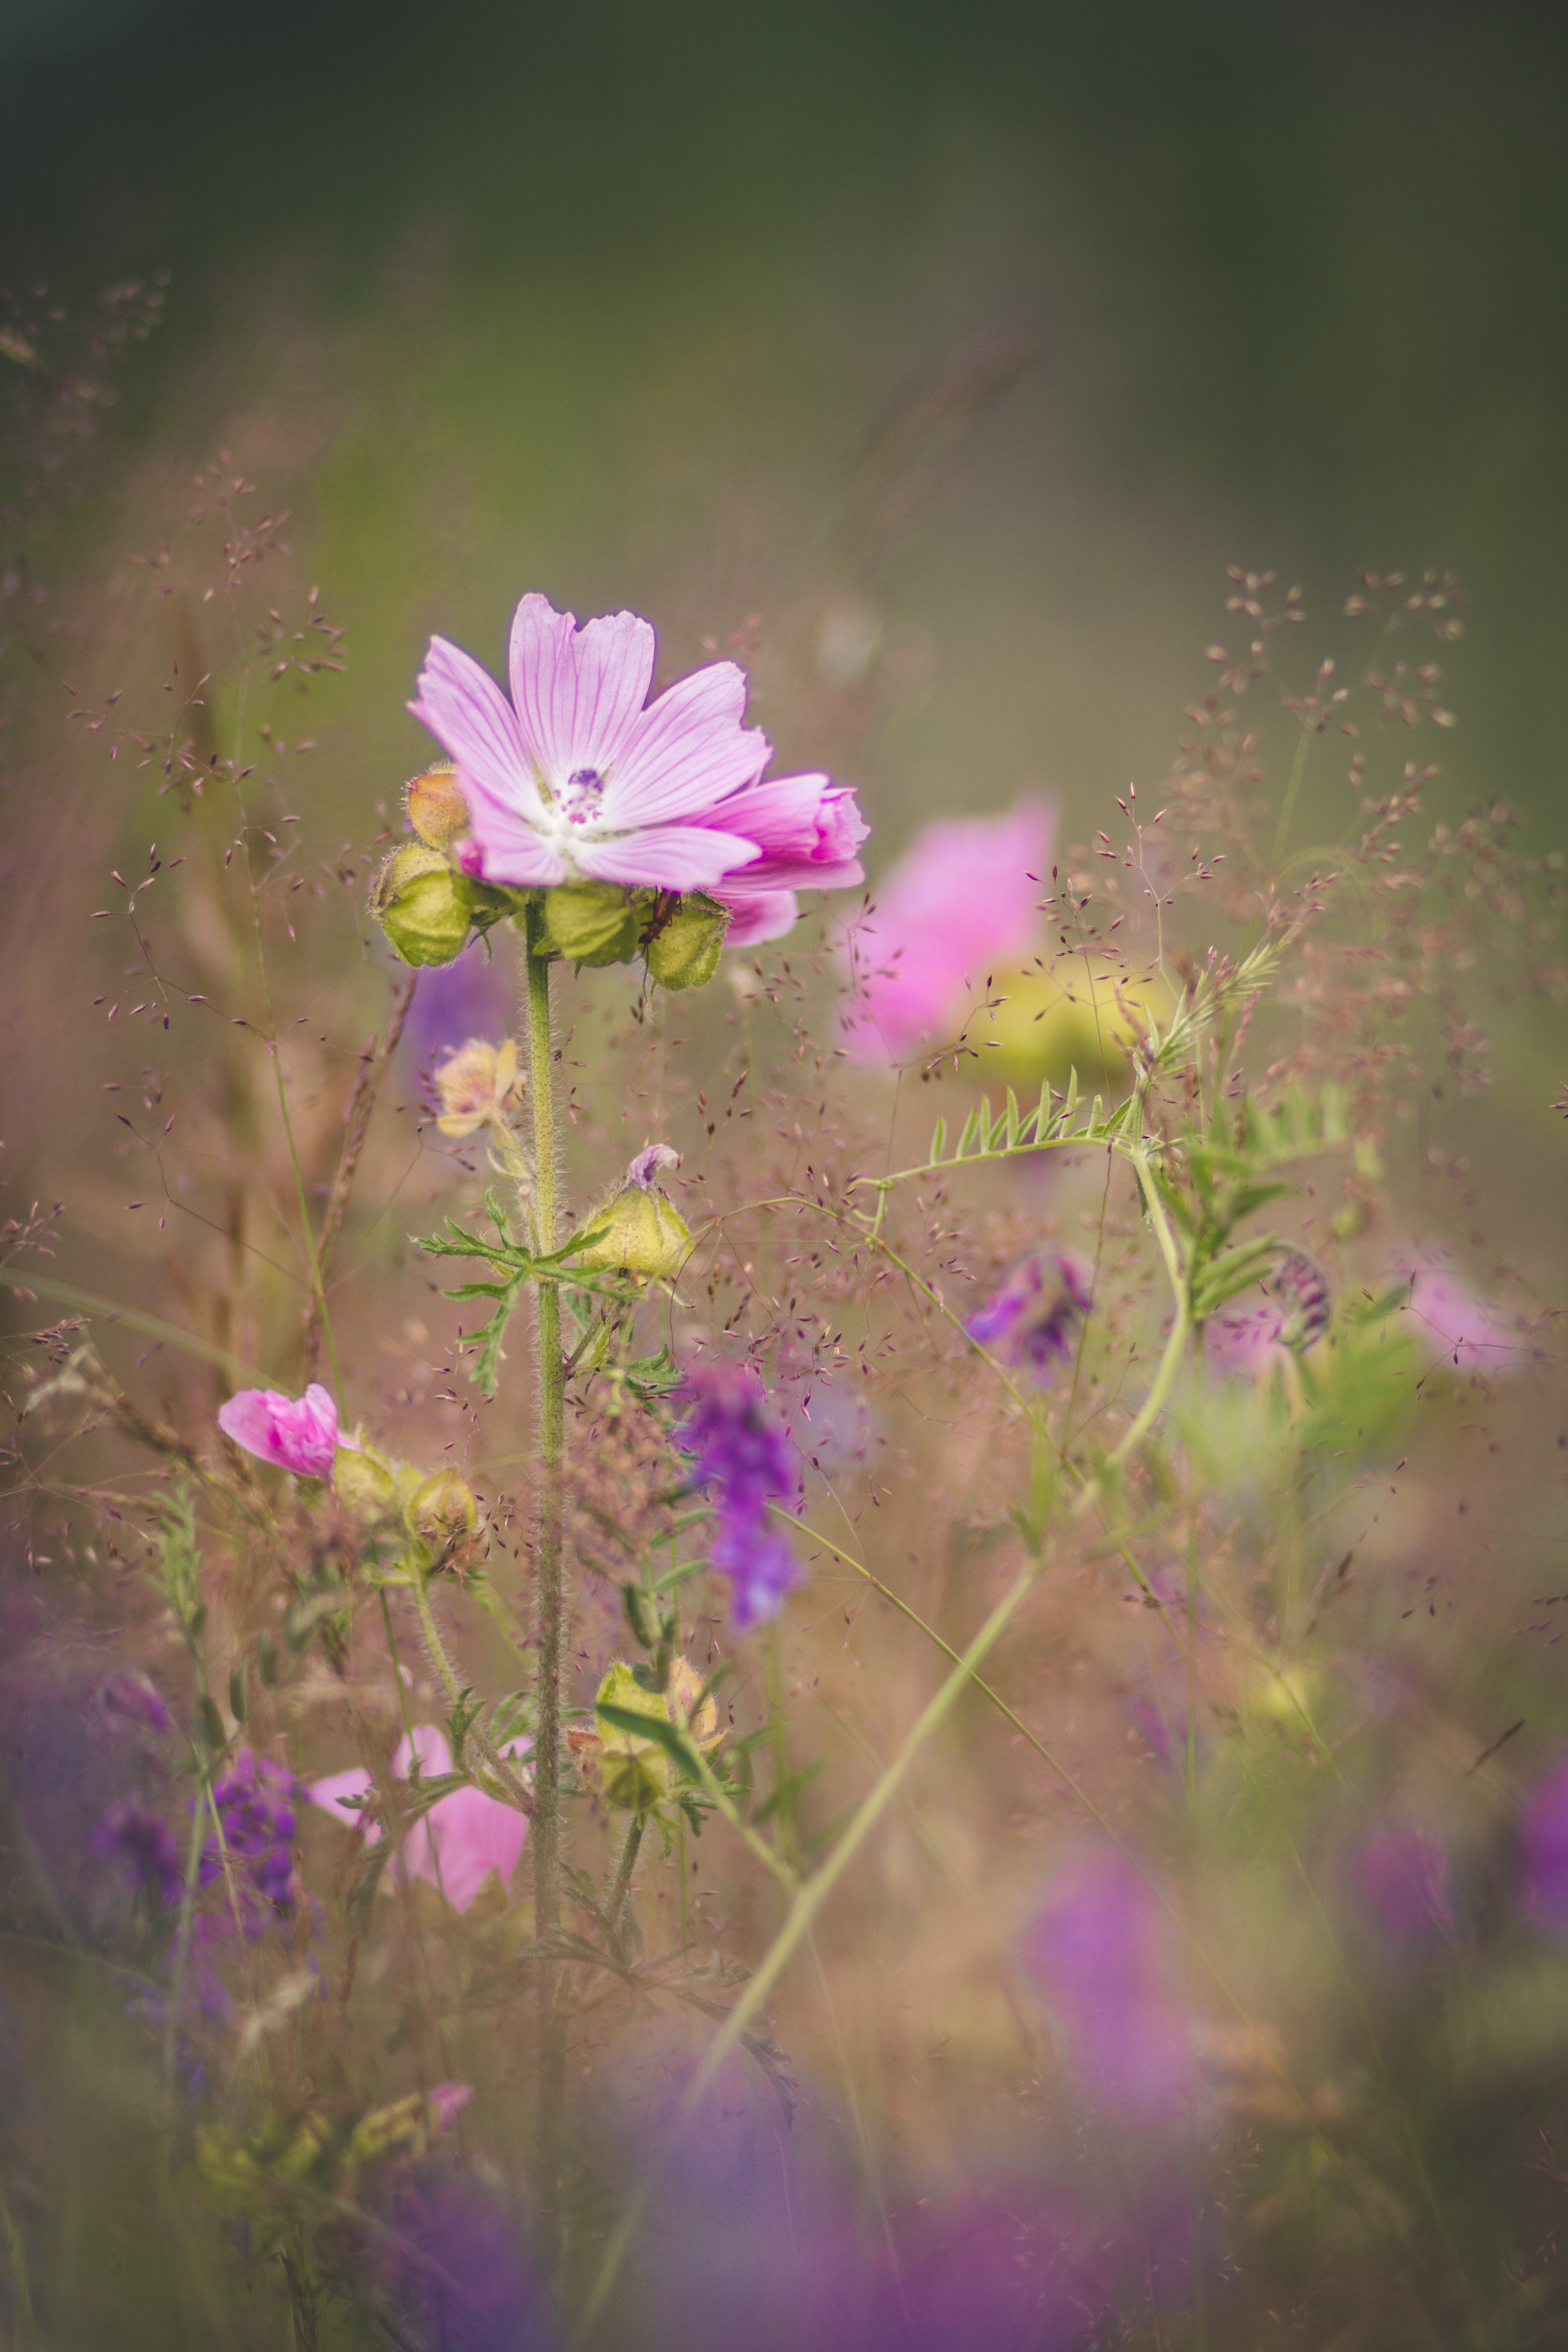
nature, branch, blossom, plant, meadow, sunlight, leaf, flower, petal, bloom, summer, botany, pink, flora, wild flower, wildflower, macro photography, flowering plant, mallow, hollyhock flower, land plant